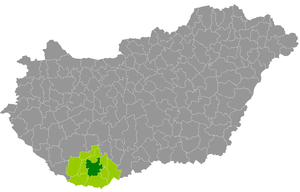
Le district de Pécs est un des 10 districts du comitat de Baranya en Hongrie. Créé en 2013, il compte 178 962 habitants et rassemble 40 localités dont Pécs, son chef-lieu.